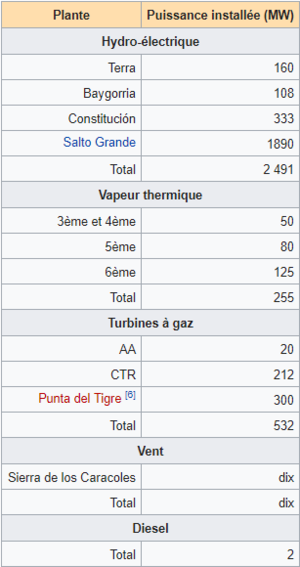
Tableau référençant la capacité de production électrique en Uruguay par centrale
Le secteur de l’électricité de l’Uruguay repose traditionnellement sur l’hydroélectricité nationale ainsi que sur les centrales thermiques. L’Uruguay dépend aussi des importations en provenance d’Argentine et du Brésil en période de pic de demande.